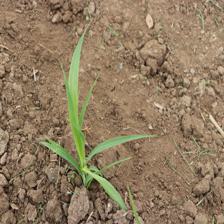
Label: Sorghum